Robert Lloyd Praeger

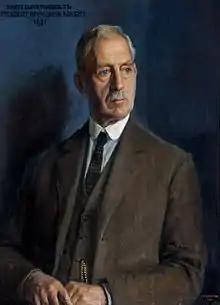
Robert Lloyd Praeger by , now in National Museums Northern Ireland

Robert Lloyd Praeger (25 August 1865 – 5 May 1953) was an Irish naturalist, writer and librarian.